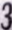
Number: 3